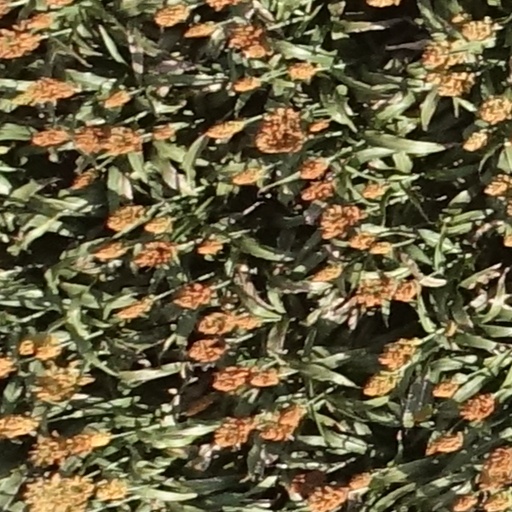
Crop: sorghum